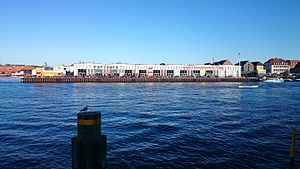
Christiansholm (ø)
Papirøen set fra Skuespilhuset.
Papirøen set fra Skuespilhuset.
Christiansholm er en delvist kunstigt opdæmmet ø i Københavns Havn som ligger lige nord for Christianshavn. I 1695 anlage Kaptajn Johan Georg Motzmann, ved hjælp af indpæling og opfyldning, en kølhalingsplads, og til at starte med var øen da også opkaldt efter ham, og hed Motzmann Plads. Dengang lå den isoleret i det åbne vandområde bag voldene. Kun det oprindelige Christianshavn og Nyholm nord for var ellers beliggende i nærheden.